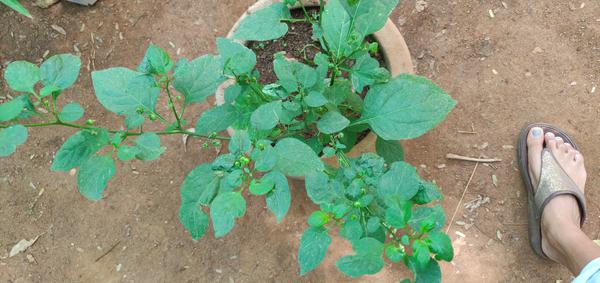
Plant: Ganike